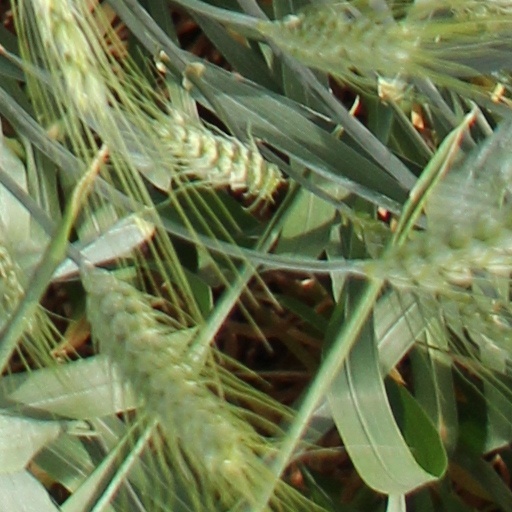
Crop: wheat